Hamsa

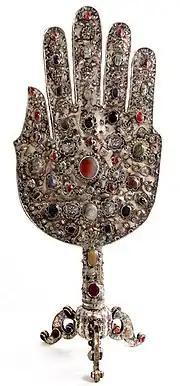

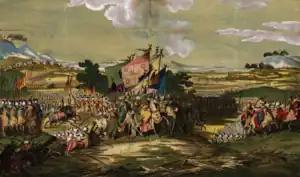
A flag of the hand surrounded by circular stars seen in the center background used by the Ottoman army

Scholars speculate that Sephardic Jews were among the first to use this amulet due to their beliefs about the evil eye. The symbol of the hand appears in Kabbalistic manuscripts and amulets, doubling as the Hebrew letter "Shin", the first letter of "Shaddai", one of the names referring to God. The use of the hamsa in Jewish culture has been intermittent, utilized often by Jews during the late nineteenth and early twentieth centuries, but declined over time into the mid-twentieth century. However, the notion of a protective hand has been present in Judaism dating back to Biblical times, where it is referenced in Deuteronomy 5:15, stated in the Ten Commandments as the "strong hand" of God who led the Hebrews out of Egypt. The "hamsa" is later seen in Jewish art as God's hand reaching down from heaven. Evidence has also emerged of the hamsa being used by Jews from medieval Spain, often associated with "sympathetic magic". Historians such as Shalom Sabar believe that after the Jewish expulsion from Spain in 1492, exiled Jews likely used the hamsa as protection in the foreign lands to which they relocated. However, this assumption remains difficult to prove. According to Sabar, the hamsa has also been used later by Jews in Europe "as a distinctive sign of the priesthood, especially when they wished to show that a person was of priestly descent..."